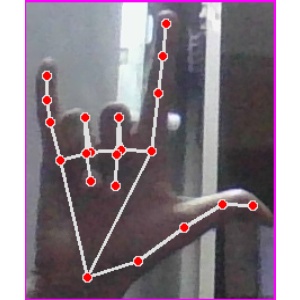
अक्षर: व